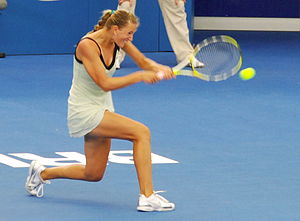
Brisbane International 2009
Damesingleturneringen blev vundet af Hvideruslands Viktoria Azarenka.
Brisbane International 2009 var en professionel tennisturnering, som blev spillet udendørs på hard court. Det var første udgave af turneringen Brisbane International – en fusion af herreturneringern Next Generation Adelaide International med kvindernes Mondial Australian Women's Hardcourts. Brisbane International 2009 var en World Tour 250 series-turnering på ATP Tour og en WTA International-turnering på WTA Tour'en. Både mændenes og kvindernes turnering blev afviklet på Tennyson Tennis Centre i Brisbane, Queensland, Australien den 4. – 11. januar 2009.